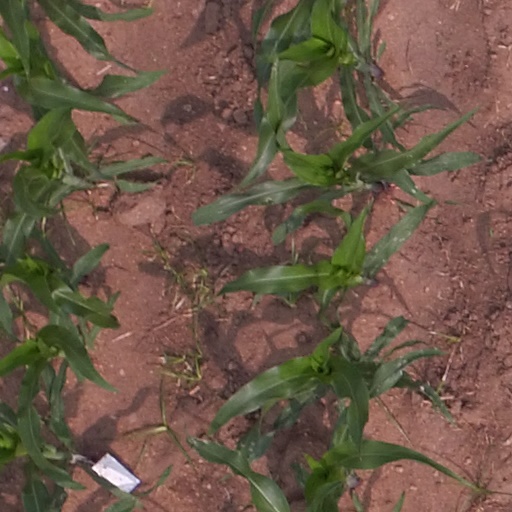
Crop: maize; corn